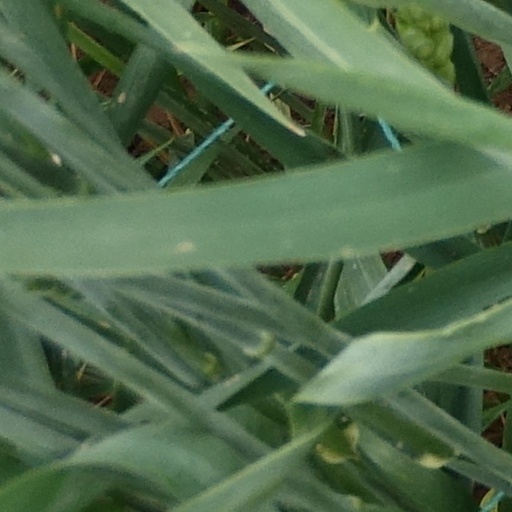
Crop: wheat